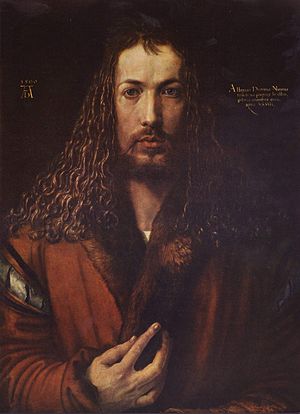
Alte Pinakothek / Gallery
Alte Pinakothek er et kunstmuseum, der ligger i Kunstareal-området i München, Tyskland. Det er et af de ældste gallerier i verden, og det indeholder en vigtig samling gamle mestres malerier. Navnet Alte Pinakothek refererer til perioden, som samlingen dækker - fra 1300-tallet til 1700-tallet. Neue Pinakothek, der blev genopført i 1981, dækker 1800-tallets kunst og Pinakothek der Moderne, som åbnede i 2002, udstiller moderne kunst. De tre gallerier er en del af Bayerische Staatsgemäldesammlungen, som er en organisation for Bayern.